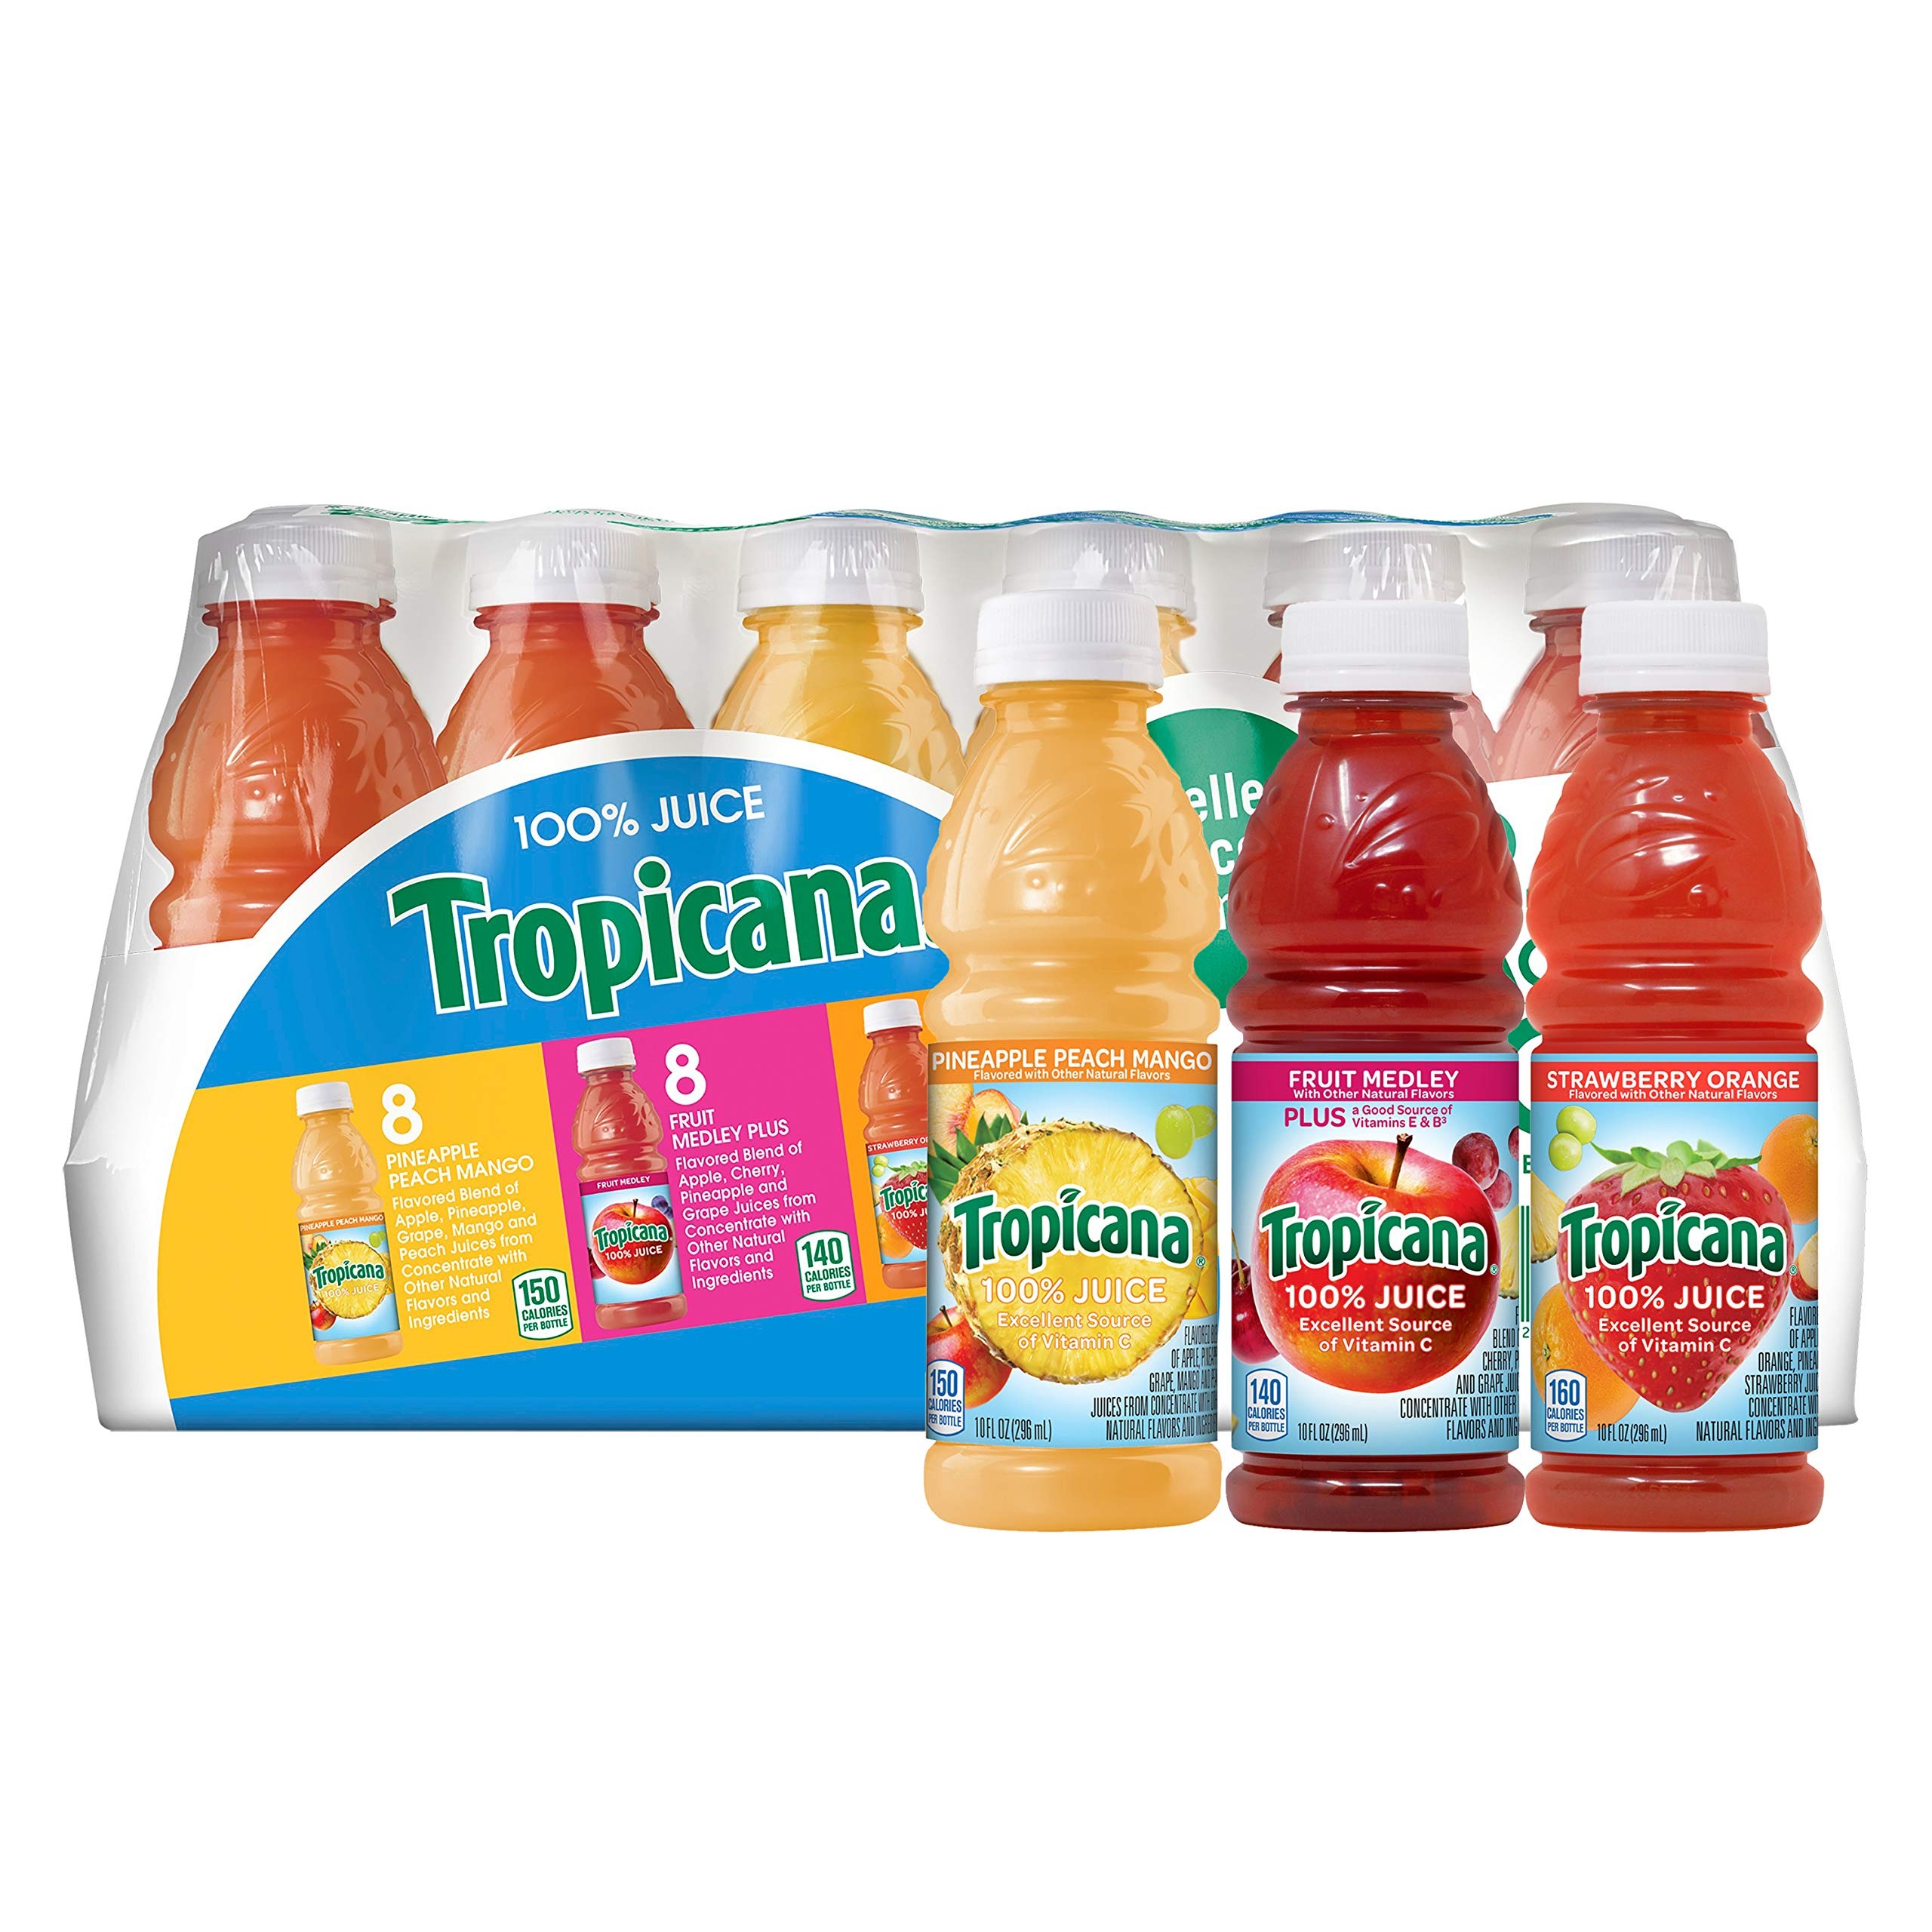
Item Name: Tropicana 100% Juice Variety Pack - Pineapple Peach Mango, Fruit Medley & Strawberry Orange, Single Serve, 10 Fl Oz Bottles (Pack of 24) - Vitamin C Rich, No Added Sugars, No Artificial Flavors
Bullet Point 1: Contains twenty four (24) 10 ounce Bottles of assorted Tropicana fruit blend drinks
Bullet Point 2: This variety Pack Includes three 100 percent juice flavors (8 Bottles each) Fruit Medley, Pineapple Peach Mango and Strawberry Orange
Bullet Point 3: Tropicana Juice is the Perfect beverage to Pack in lunches or drink on the go
Bullet Point 4: Add Tropicana Juice to Your daily routine for Delicious and convenient source of vitamin C
Bullet Point 5: Get this 24 count variety juice Pack delivered right to Your door
Value: 240.0
Unit: Fl Oz

Price: 25.155